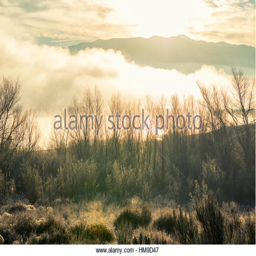
view of trees and plants with fog moving over water reservoir lake in the morning .